Forum theatre

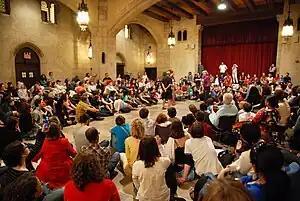
Brazilian theater director and writer Augusto Boal presenting his Theatre of the Oppressed at Riverside Church in New York City

Some practice close to Boal's traditional method continues in the UK notably undertaken by Adrian Jackson, a translator of multiple works by Boal, and the founder of the Cardboard Citizens company. Canadian based theatre director David Diamond developed Theatre for Living techniques from Theatre of the Oppressed and practices Forum Theatre productions incorporating systems theory to the work. His work differs primarily in that the spectators are not required to replace a protagonist, but can replace any character - even the antagonists - if they can "identify with their struggle". ActNow Theatre is an example of an Australian theatre company creating Forum Theatre projects. In Sri Lanka Act4-Theatre for Change uses forum theatre along with other modern performance techniques as a form of 'theatre for development'. In Africa, forum theatre is used to unite Africans and heal emotional wounds caused by colonialism, civil wars, and modern slavery. However, in the Democratic Republic of Congo, organizing forum theatres, that were helping child soldiers reintegrate into their society, is currently impossible due to security issues and lack of resources.